Sarmientosaurus

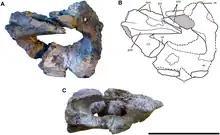
Axis and neck vertebra

Martínez and colleagues placed "Sarmientosaurus" in a basal position within the clade Lithostrotia, above "Malawisaurus" in the evolutionary tree. However, in 2021, Stephen Poropat and colleagues instead identified it as part of the new clade Diamantinasauria, along with "Savannasaurus" and "Diamantinasaurus".